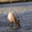
Label: deer